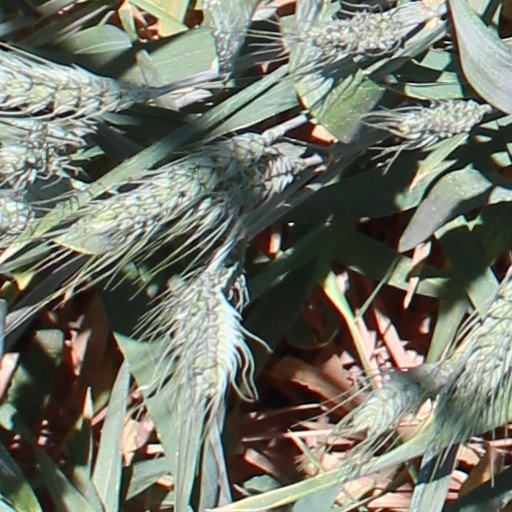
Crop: wheat